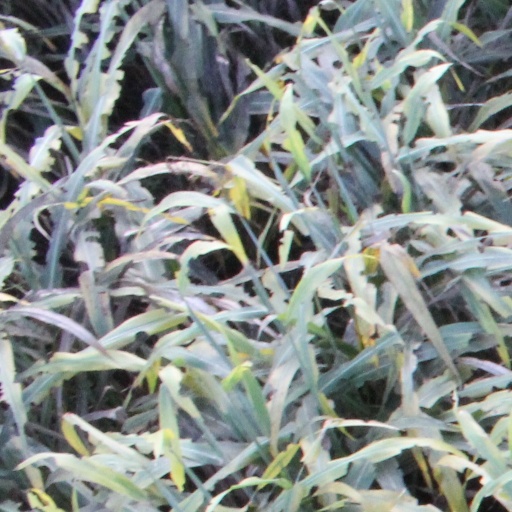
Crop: sorghum